Mode choice

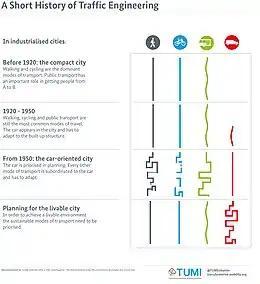
A Short History of Traffic Engineering

The early transportation planning model developed by the Chicago Area Transportation Study (CATS) focused on transit. It wanted to know how much travel would continue by transit. The CATS divided transit trips into two classes: trips to the Central Business District, or CBD (mainly by subway/elevated transit, express buses, and commuter trains) and other (mainly on the local bus system). For the latter, increases in auto ownership and use were a trade-off against bus use; trend data were used. CBD travel was analyzed using historic mode choice data together with projections of CBD land uses. Somewhat similar techniques were used in many studies. Two decades after CATS, for example, the London study followed essentially the same procedure, but in this case, researchers first divided trips into those made in the inner part of the city and those in the outer part. This procedure was followed because it was thought that income (resulting in the purchase and use of automobiles) drove mode choice.